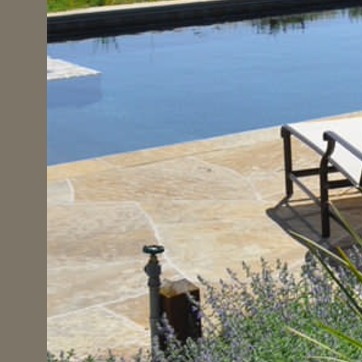
Material: tile